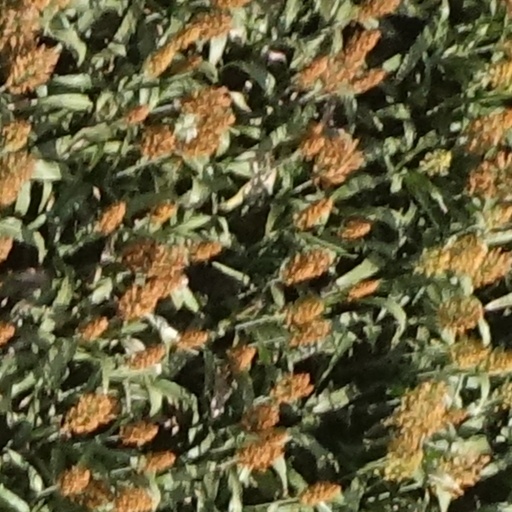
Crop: sorghum